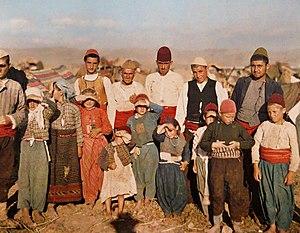
Salonique, Grèce. Réfugiés de la Seconde Guerre des Balkans. Autochrome.